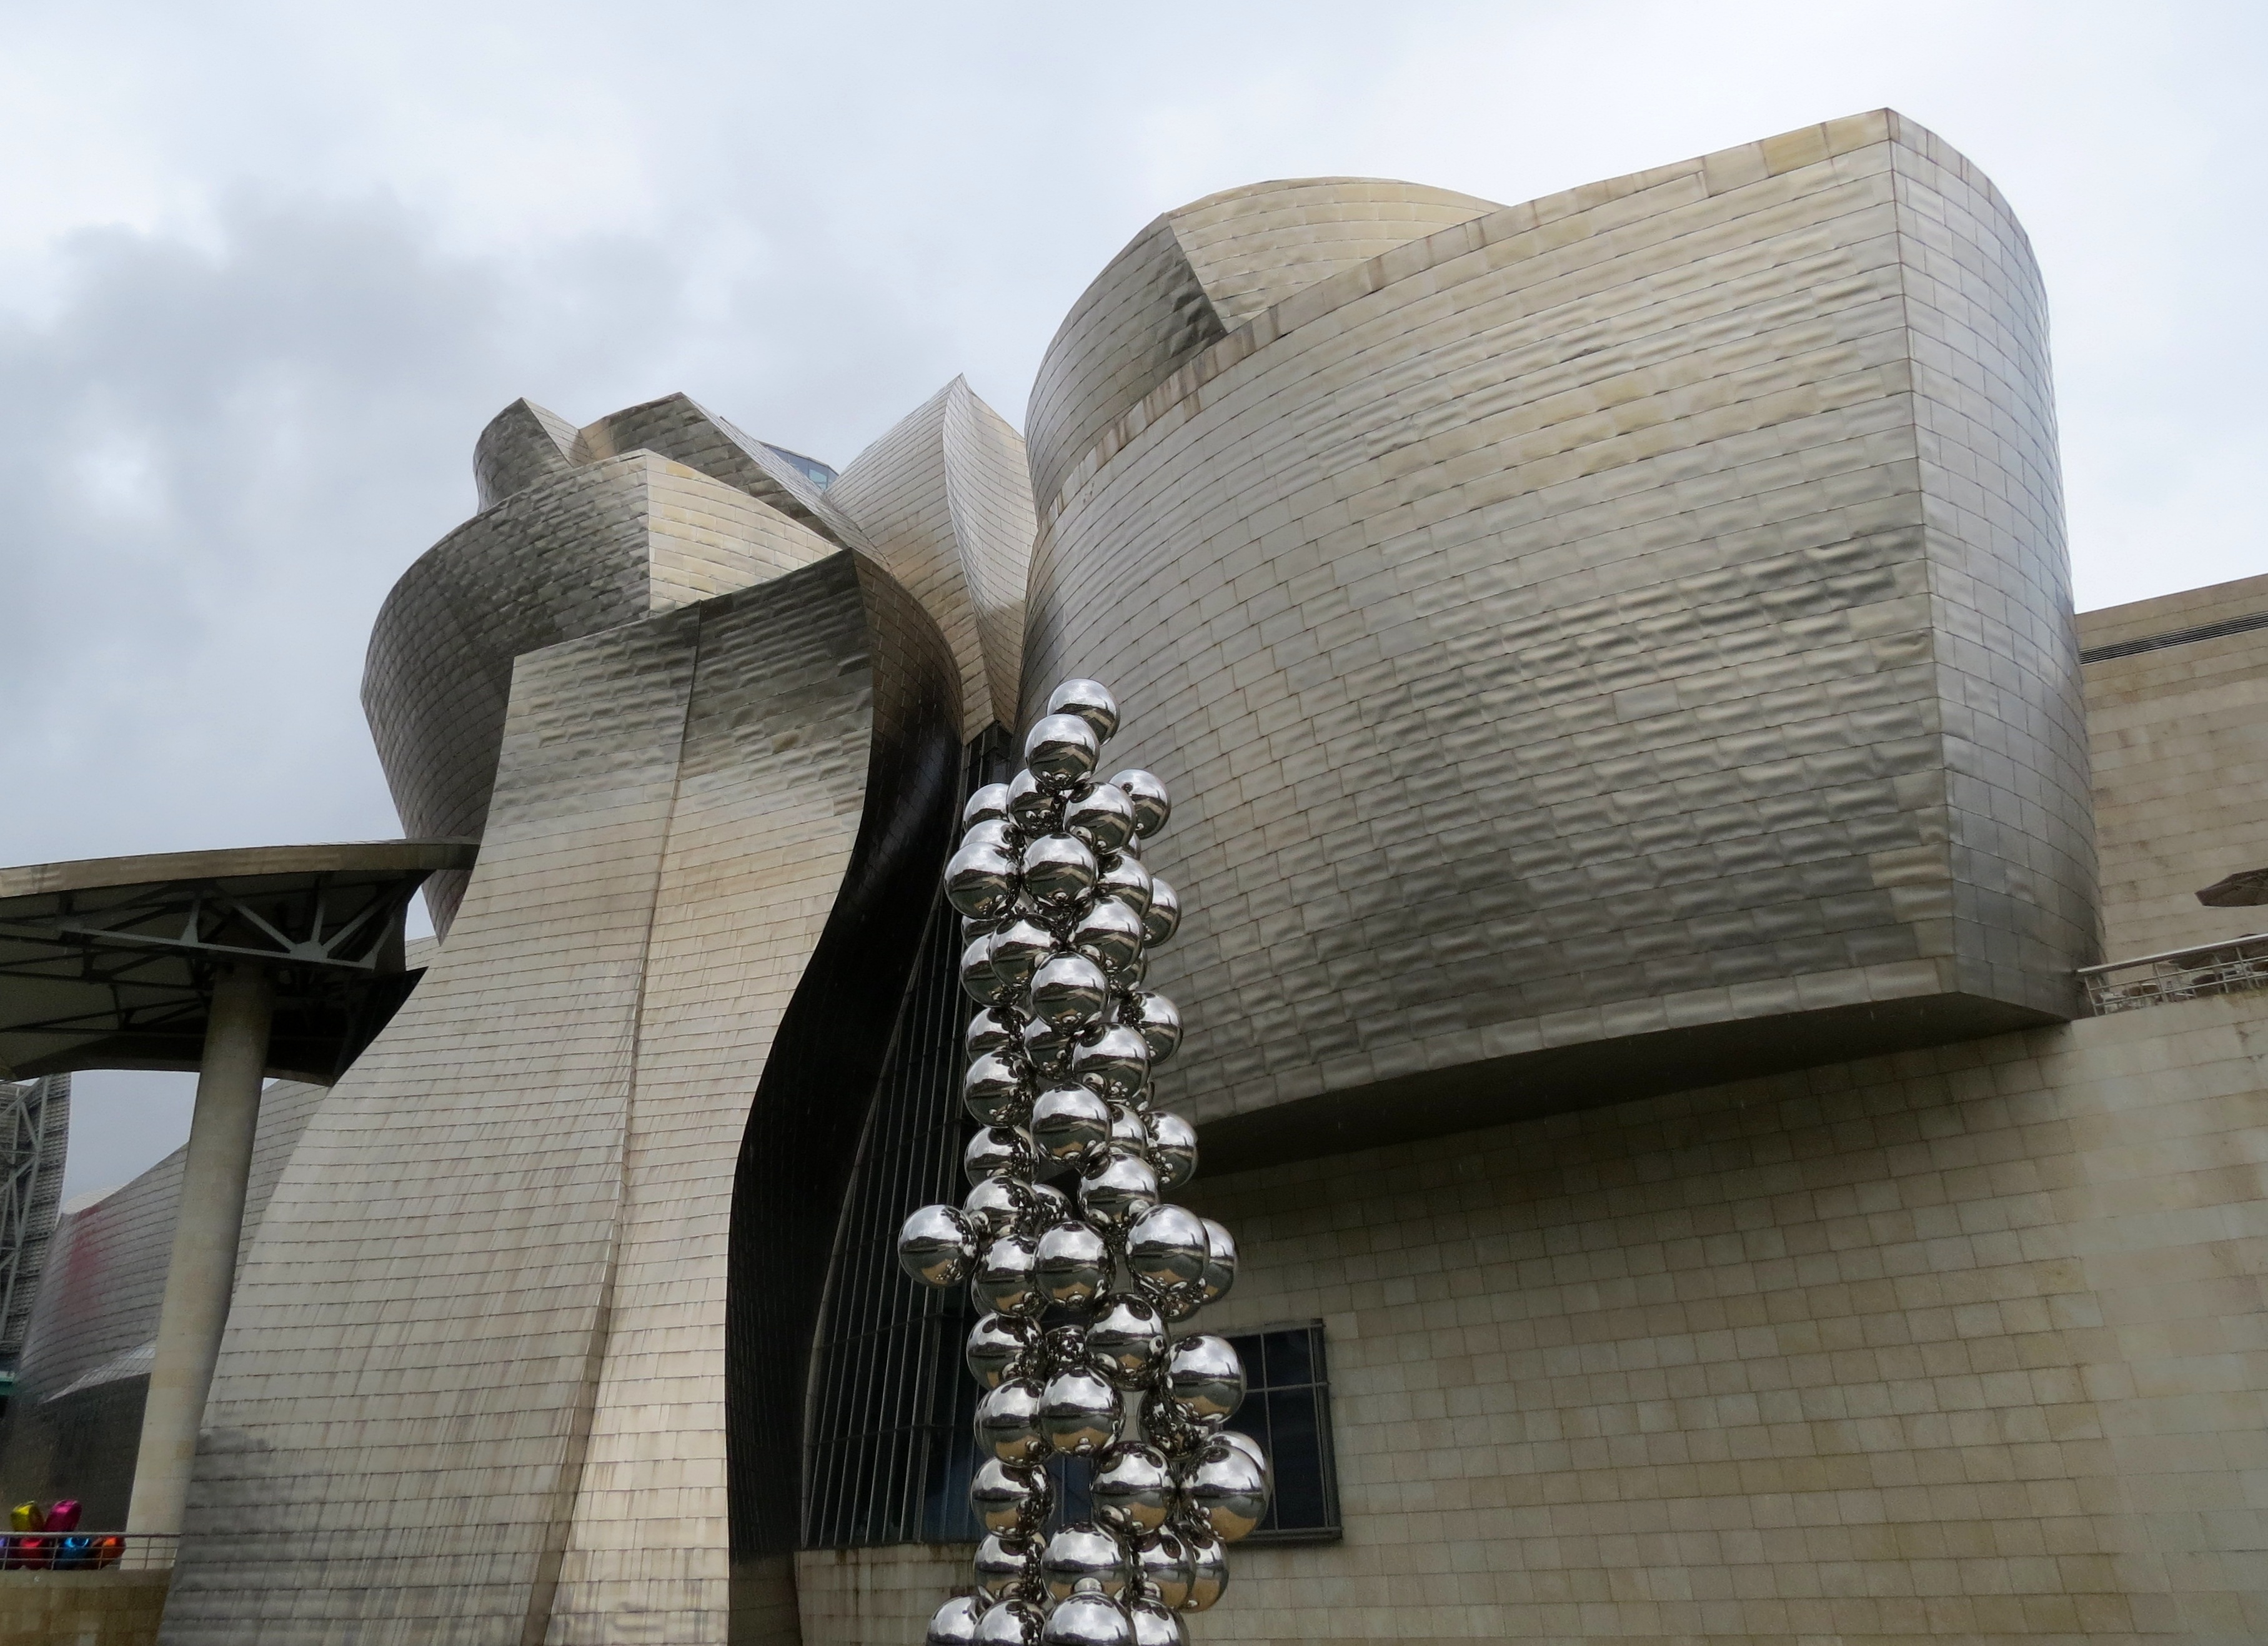
architecture, monument, sculpture, art, silver, cement, blocks, guggenheim